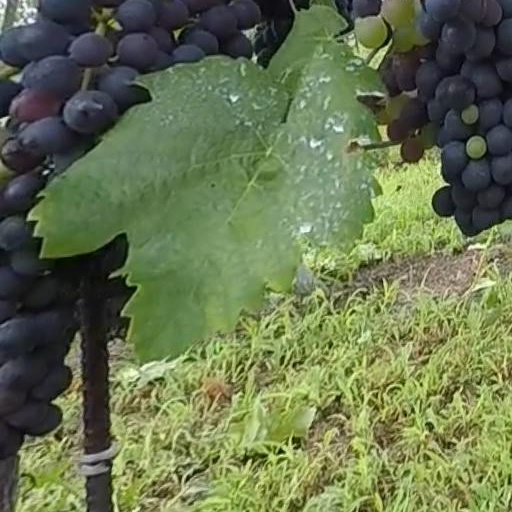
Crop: grape